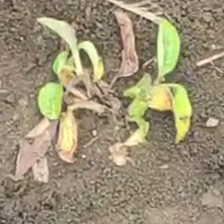
Weed species: Kena_(Commplina_benghalensio)